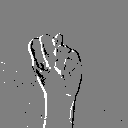
ASL letter: n